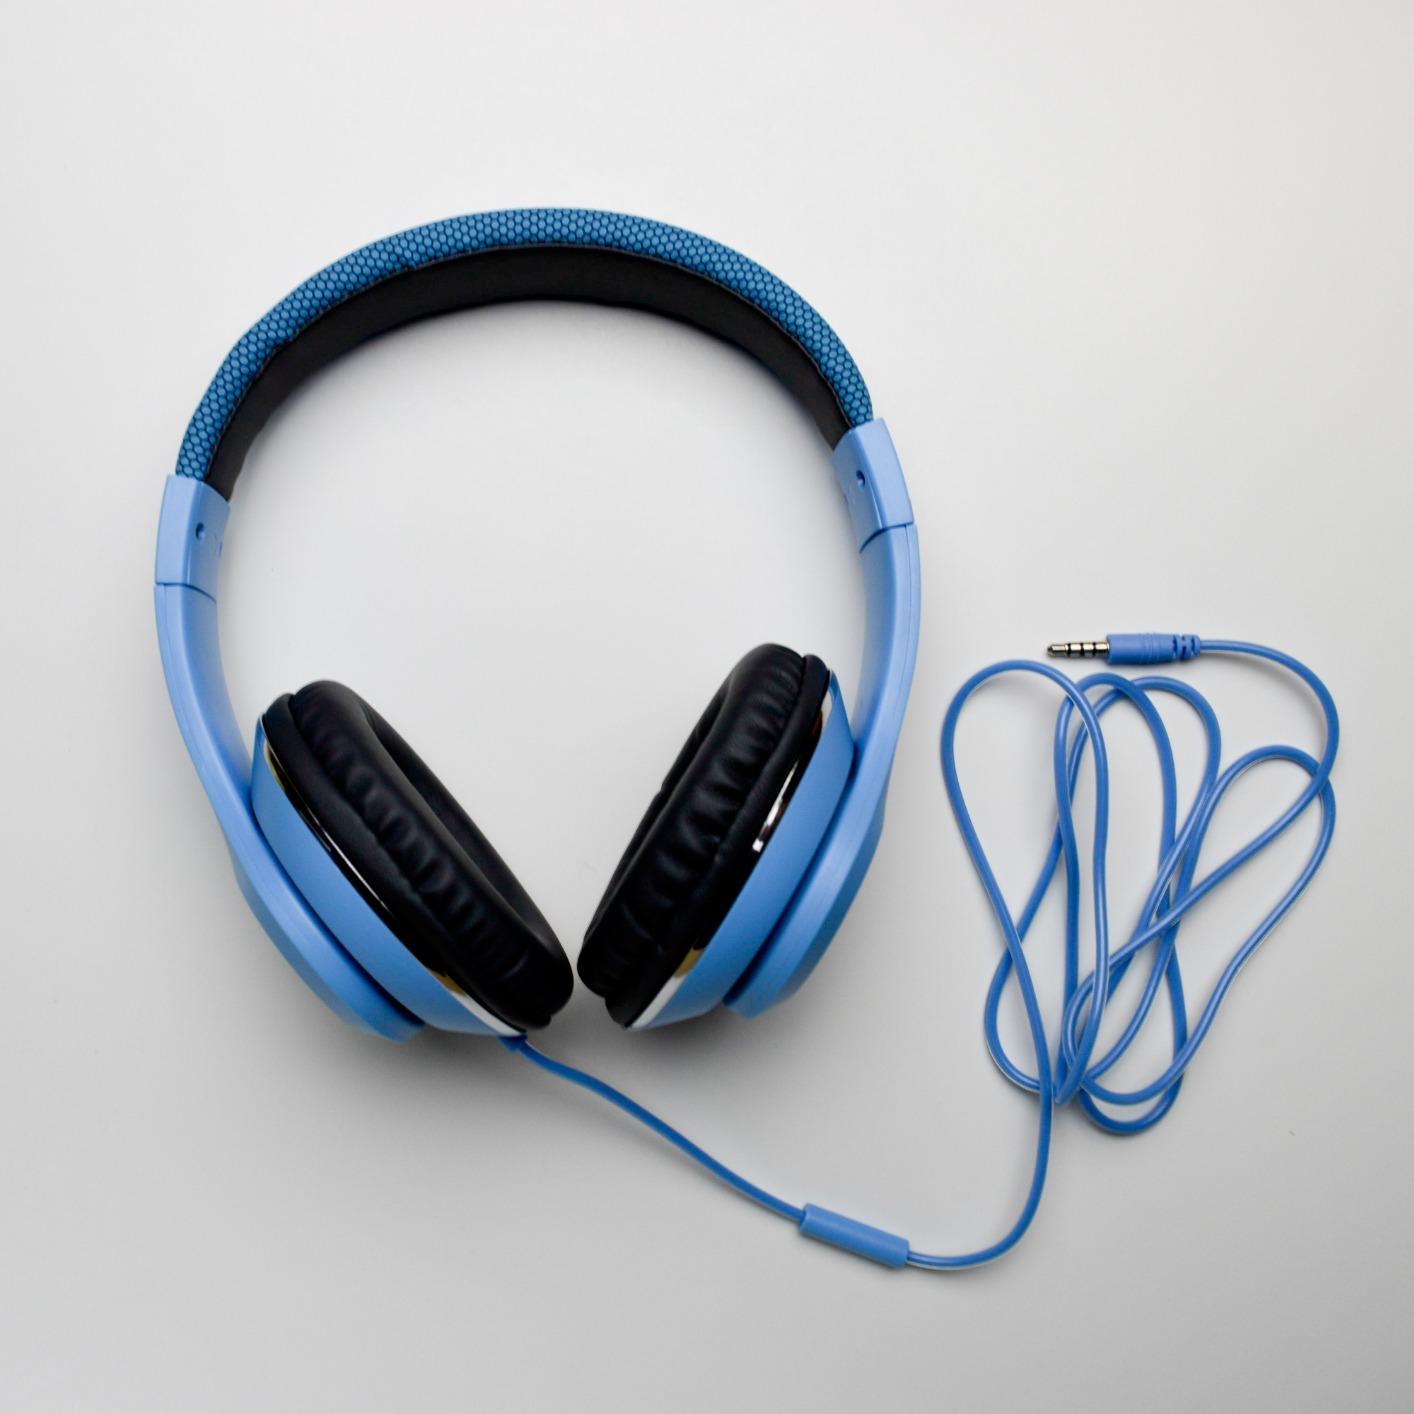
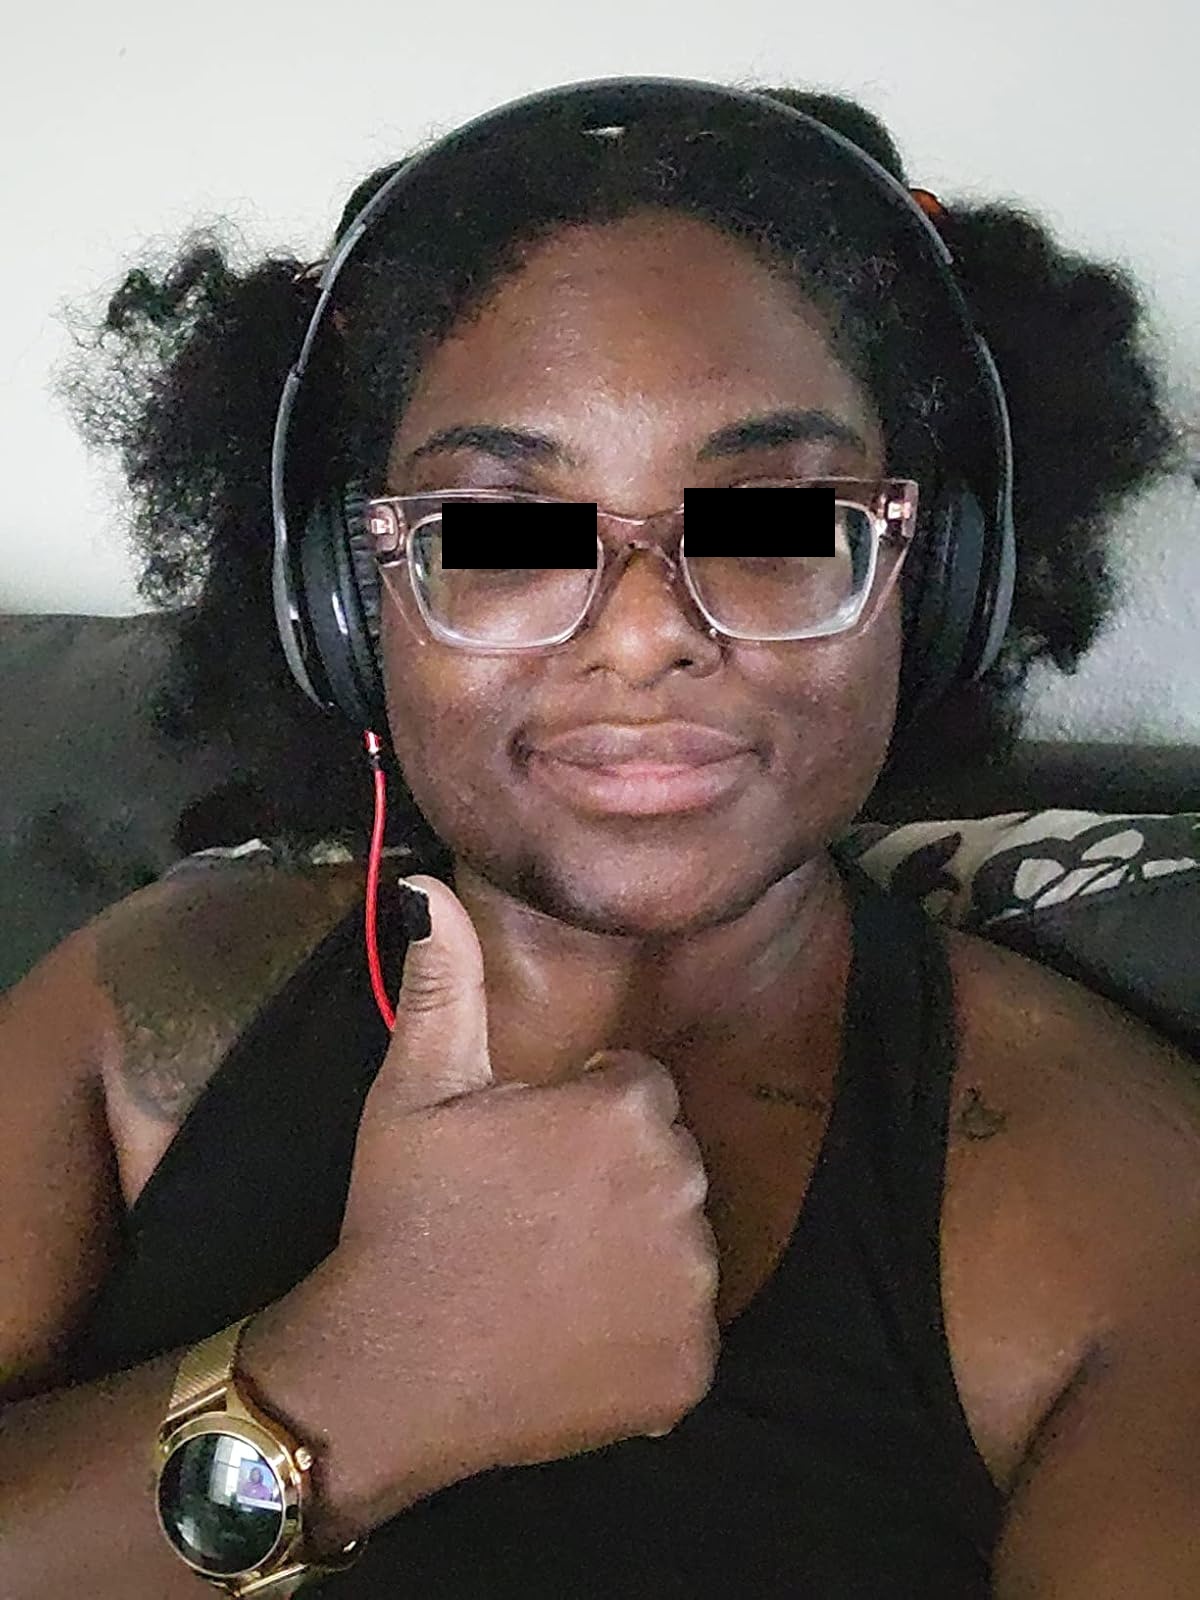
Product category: headphones
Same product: no